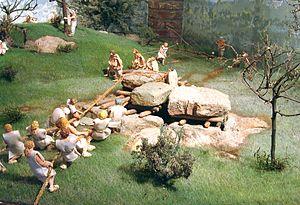
Maquette de la construction du dolmen de Wéris (Musée des Mégalithes de Wéris).
Un mégalithe est une construction monumentale lié au mégalithisme souvent attaché à un sanctuaire, constitué d’une ou de plusieurs pierres brutes de grandes dimensions, érigées sans mortier ni ciment pour fixer la structure.